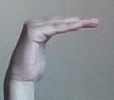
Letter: haa